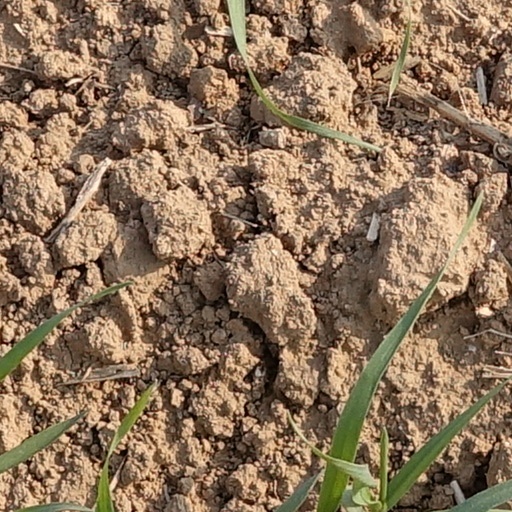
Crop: wheat